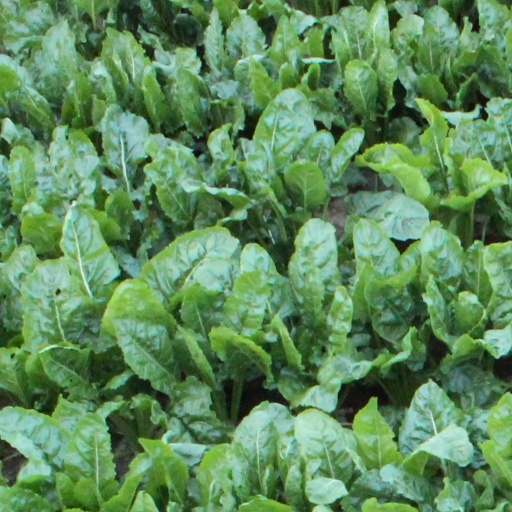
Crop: sugar beet